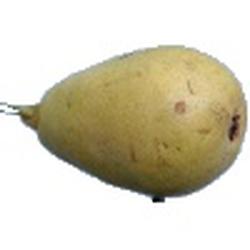
Label: Pear